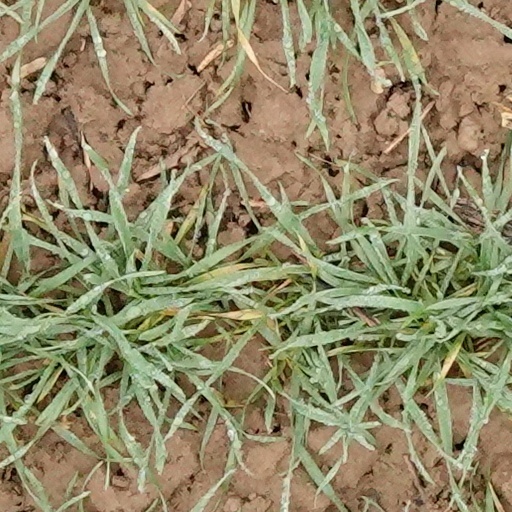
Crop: wheat